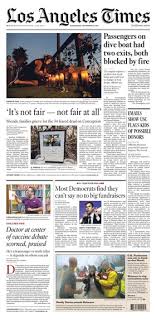
Label: paper